Ottomotto

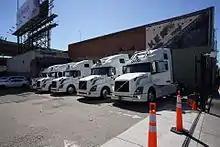
A fleet of Otto autonomous Volvo VNL tractor units equipped with various sensors

Otto did not build its own trucks. Instead, the company made hardware kits which could be installed on trucks at service centers or factories. They used similar technology to those developed by Google and Nissan, equipping the trucks with radar, cameras, and lidar.